Brie Larson

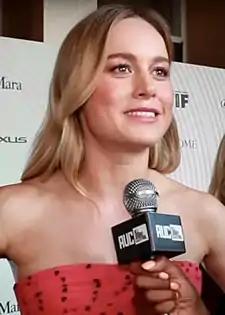
Larson at the Crystal + Lucy Awards in 2018

At the 89th Academy Awards, she presented Casey Affleck with the award for Best Actor; she hugged him but did not clap for him during a standing ovation from the audience. When asked if accusations of sexual harassment against Affleck made her do so, she said that her action "spoke for itself". In 2018, Larson collaborated with 300 women in Hollywood to set up the Time's Up initiative to protect women from harassment and discrimination. Later, at the 2023 Cannes Film Festival, where she served as a jury member, she evaded questions on Johnny Depp, whose film "Jeanne du Barry" was premiering at the festival, and who was accused of abuse by his ex-wife Amber Heard.